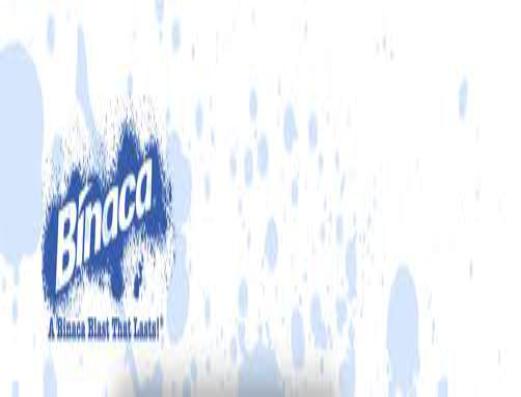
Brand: binaca
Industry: Necessities